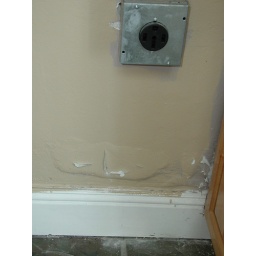
Pool house wall near water heater is bubbling. Could be from moisture.